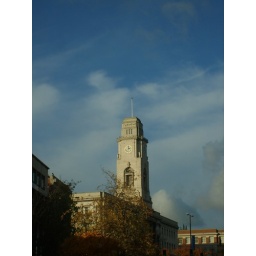
Beautiful old building against a gorgeous blue autumn sky.